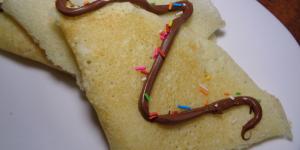
crepes con harina de arroz sin huevo